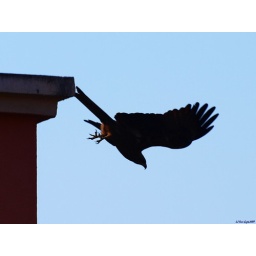
A Bird of Prey taking a leap downwards from the building opposite my window in Pune-India.